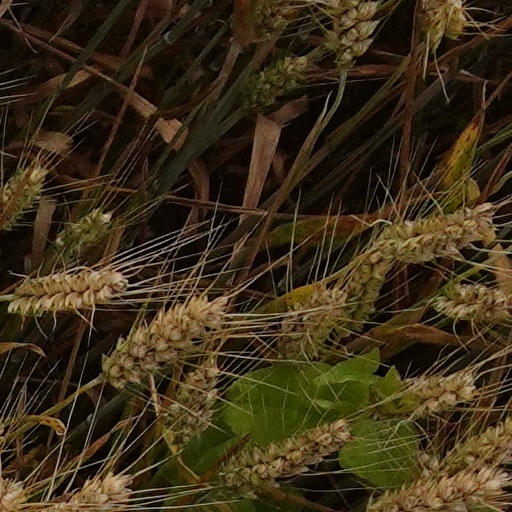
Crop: wheat